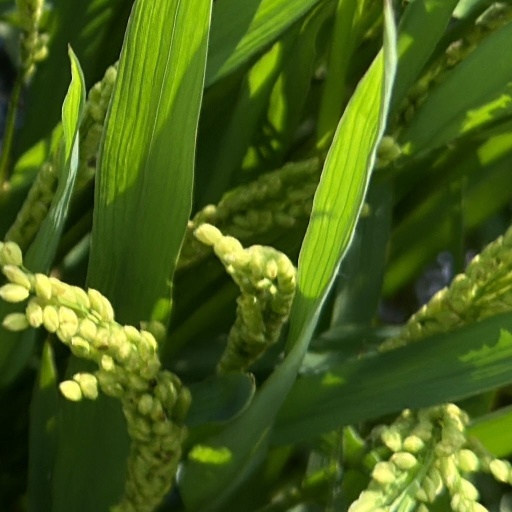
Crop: rice